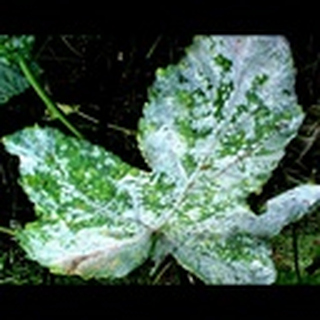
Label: cotton_powdery_mildew